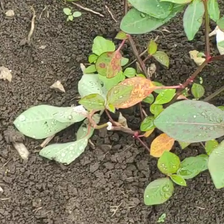
Weed species: Moti_dudhi(Euphorbia_geneculata_L)